Heredia, Costa Rica

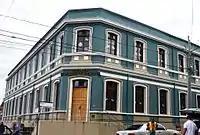
Cultural centre "Escuela República de Argentina"

Prior to its founding, the area around Heredia was inhabited by the native tribe that is known as the Huetares, who were commanded at the coming of the Spanish by the "cacique" Garabito. In 1706 settlers from Cartago, set up a small church at a place they called "Alvirilla", which soon became more populated. Between 1716 and 1717 the settlers moved their village to the north, to a place the indigenous people called Cubujuquí. In 1736 Heredia was deemed sufficiently large to be granted its own parish, and the first incarnation of the Iglesia de la Inmaculada was built to serve as its parish church. In 1751, the Bishop of Nicaragua and Costa Rica, Monseñor Pedro Agustín Morel de Santa Cruz supervised the founding of the first school in Heredia, which was run by the church. This school is now known as the Liceo de Heredia. In 1763 the town was promoted to the status of "Villa"; it was later renamed Heredia in honor of the President of the Real Audiencia of Guatemala who had conferred the status, don Alonso Fernández de Heredia. During the 18th century the area around Heredia was developed, with the founding Barva and other towns. On 31 October 1796, Padre Felix de Alvarado laid the foundation stone for the rebuilding of the Iglesia de la Inmaculada. The Municipality of Heredia was founded on 19 May 1812, and in 1824, Heredia was promoted to city by Juan Mora Fernández. The 1848 constitution made Heredia the capital of Heredia Province, promoted it to "cantón", and assigned it seven parishes.